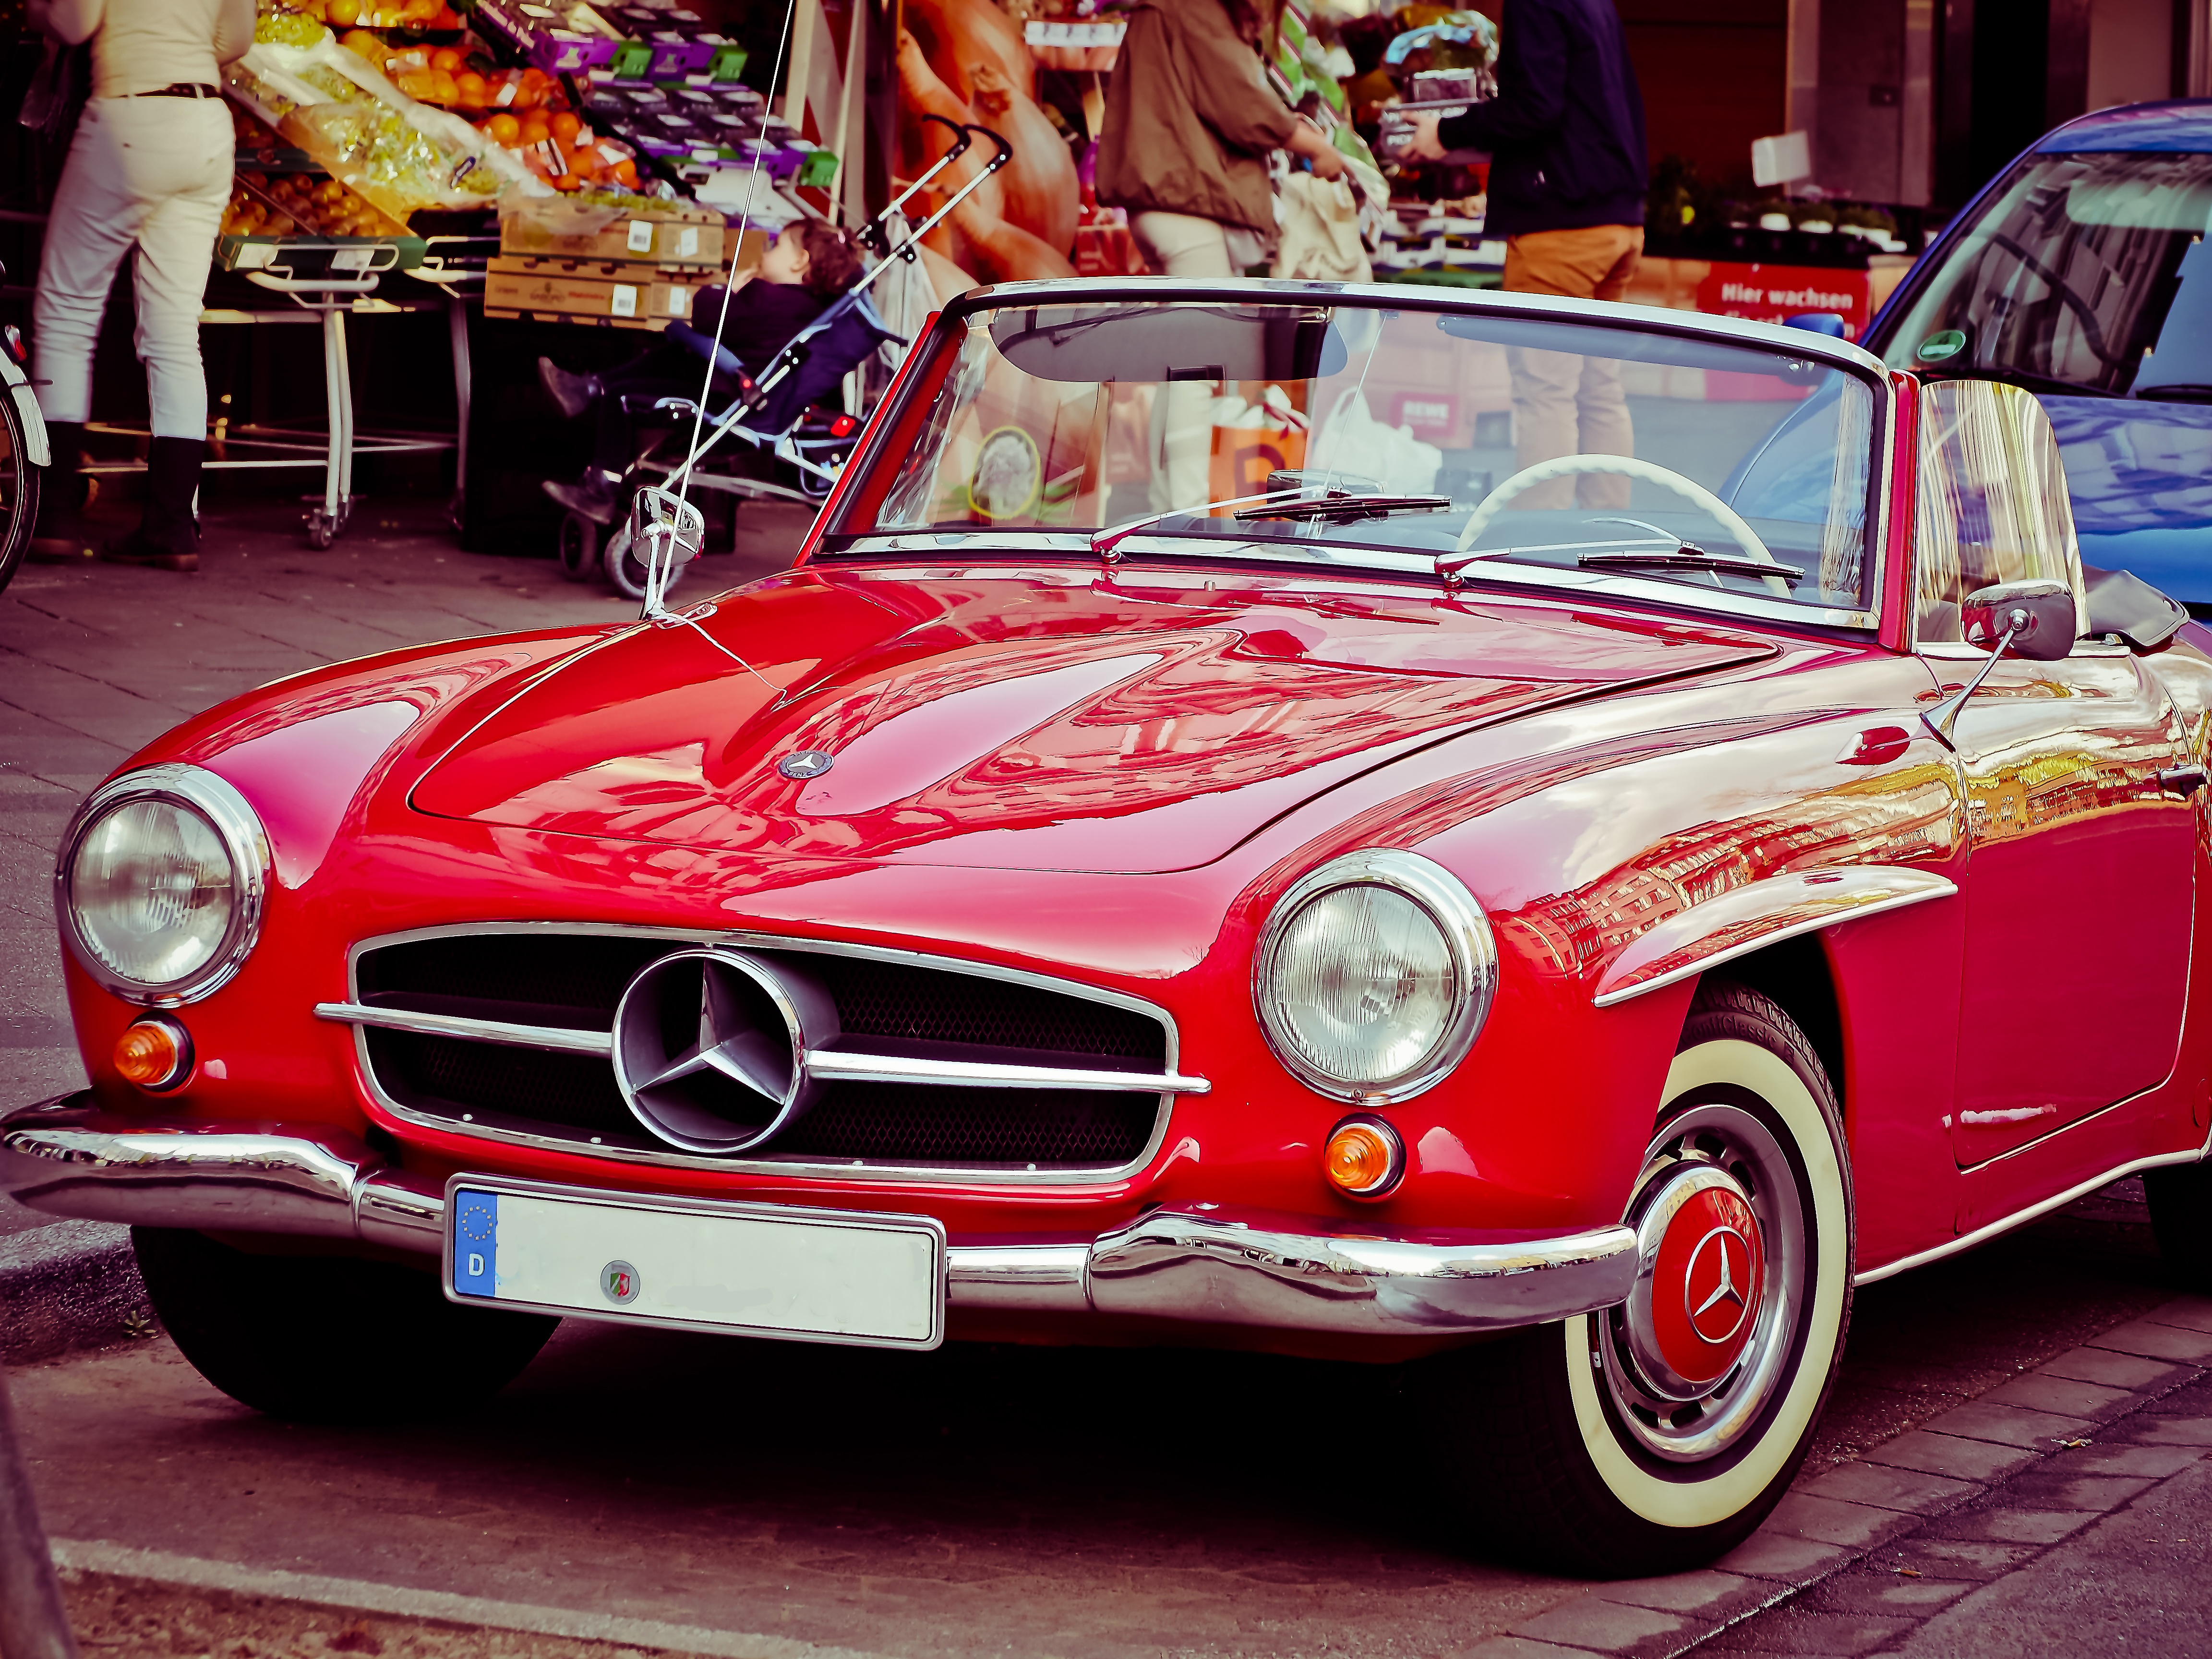
car, vehicle, auto, classic car, sports car, vintage car, sporty, oldtimer, elegant, mercedes, classic, restored, historically, mercedes benz, antique car, car brand, auto show, land vehicle, 190 sl, automobile make, automotive exterior, automotive design, mercedes benz 190sl, mercedes benz 300sl